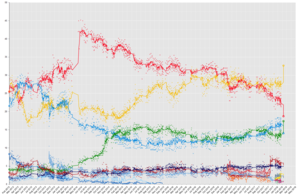
Les élections générales italiennes de 2018 sont un scrutin de type parlementaire se déroulant le 4 mars 2018, à l'expiration naturelle de la XVIIᵉ législature de la République italienne. Elles se tiennent à la suite de la dissolution du Parlement du 28 décembre 2017. Ce scrutin permet d'élire 315 des 320 sénateurs et 630 députés.